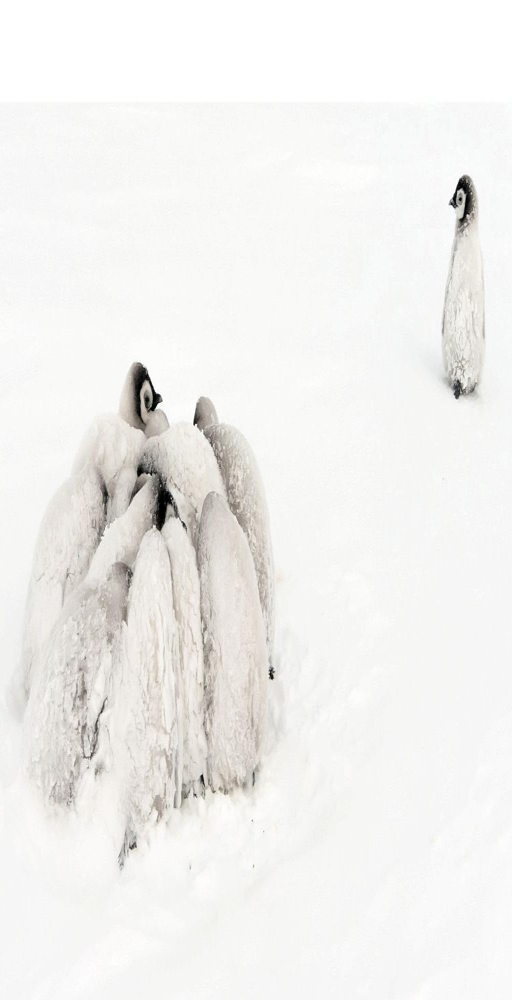
not part of the gang ... penguin strays from the huddle